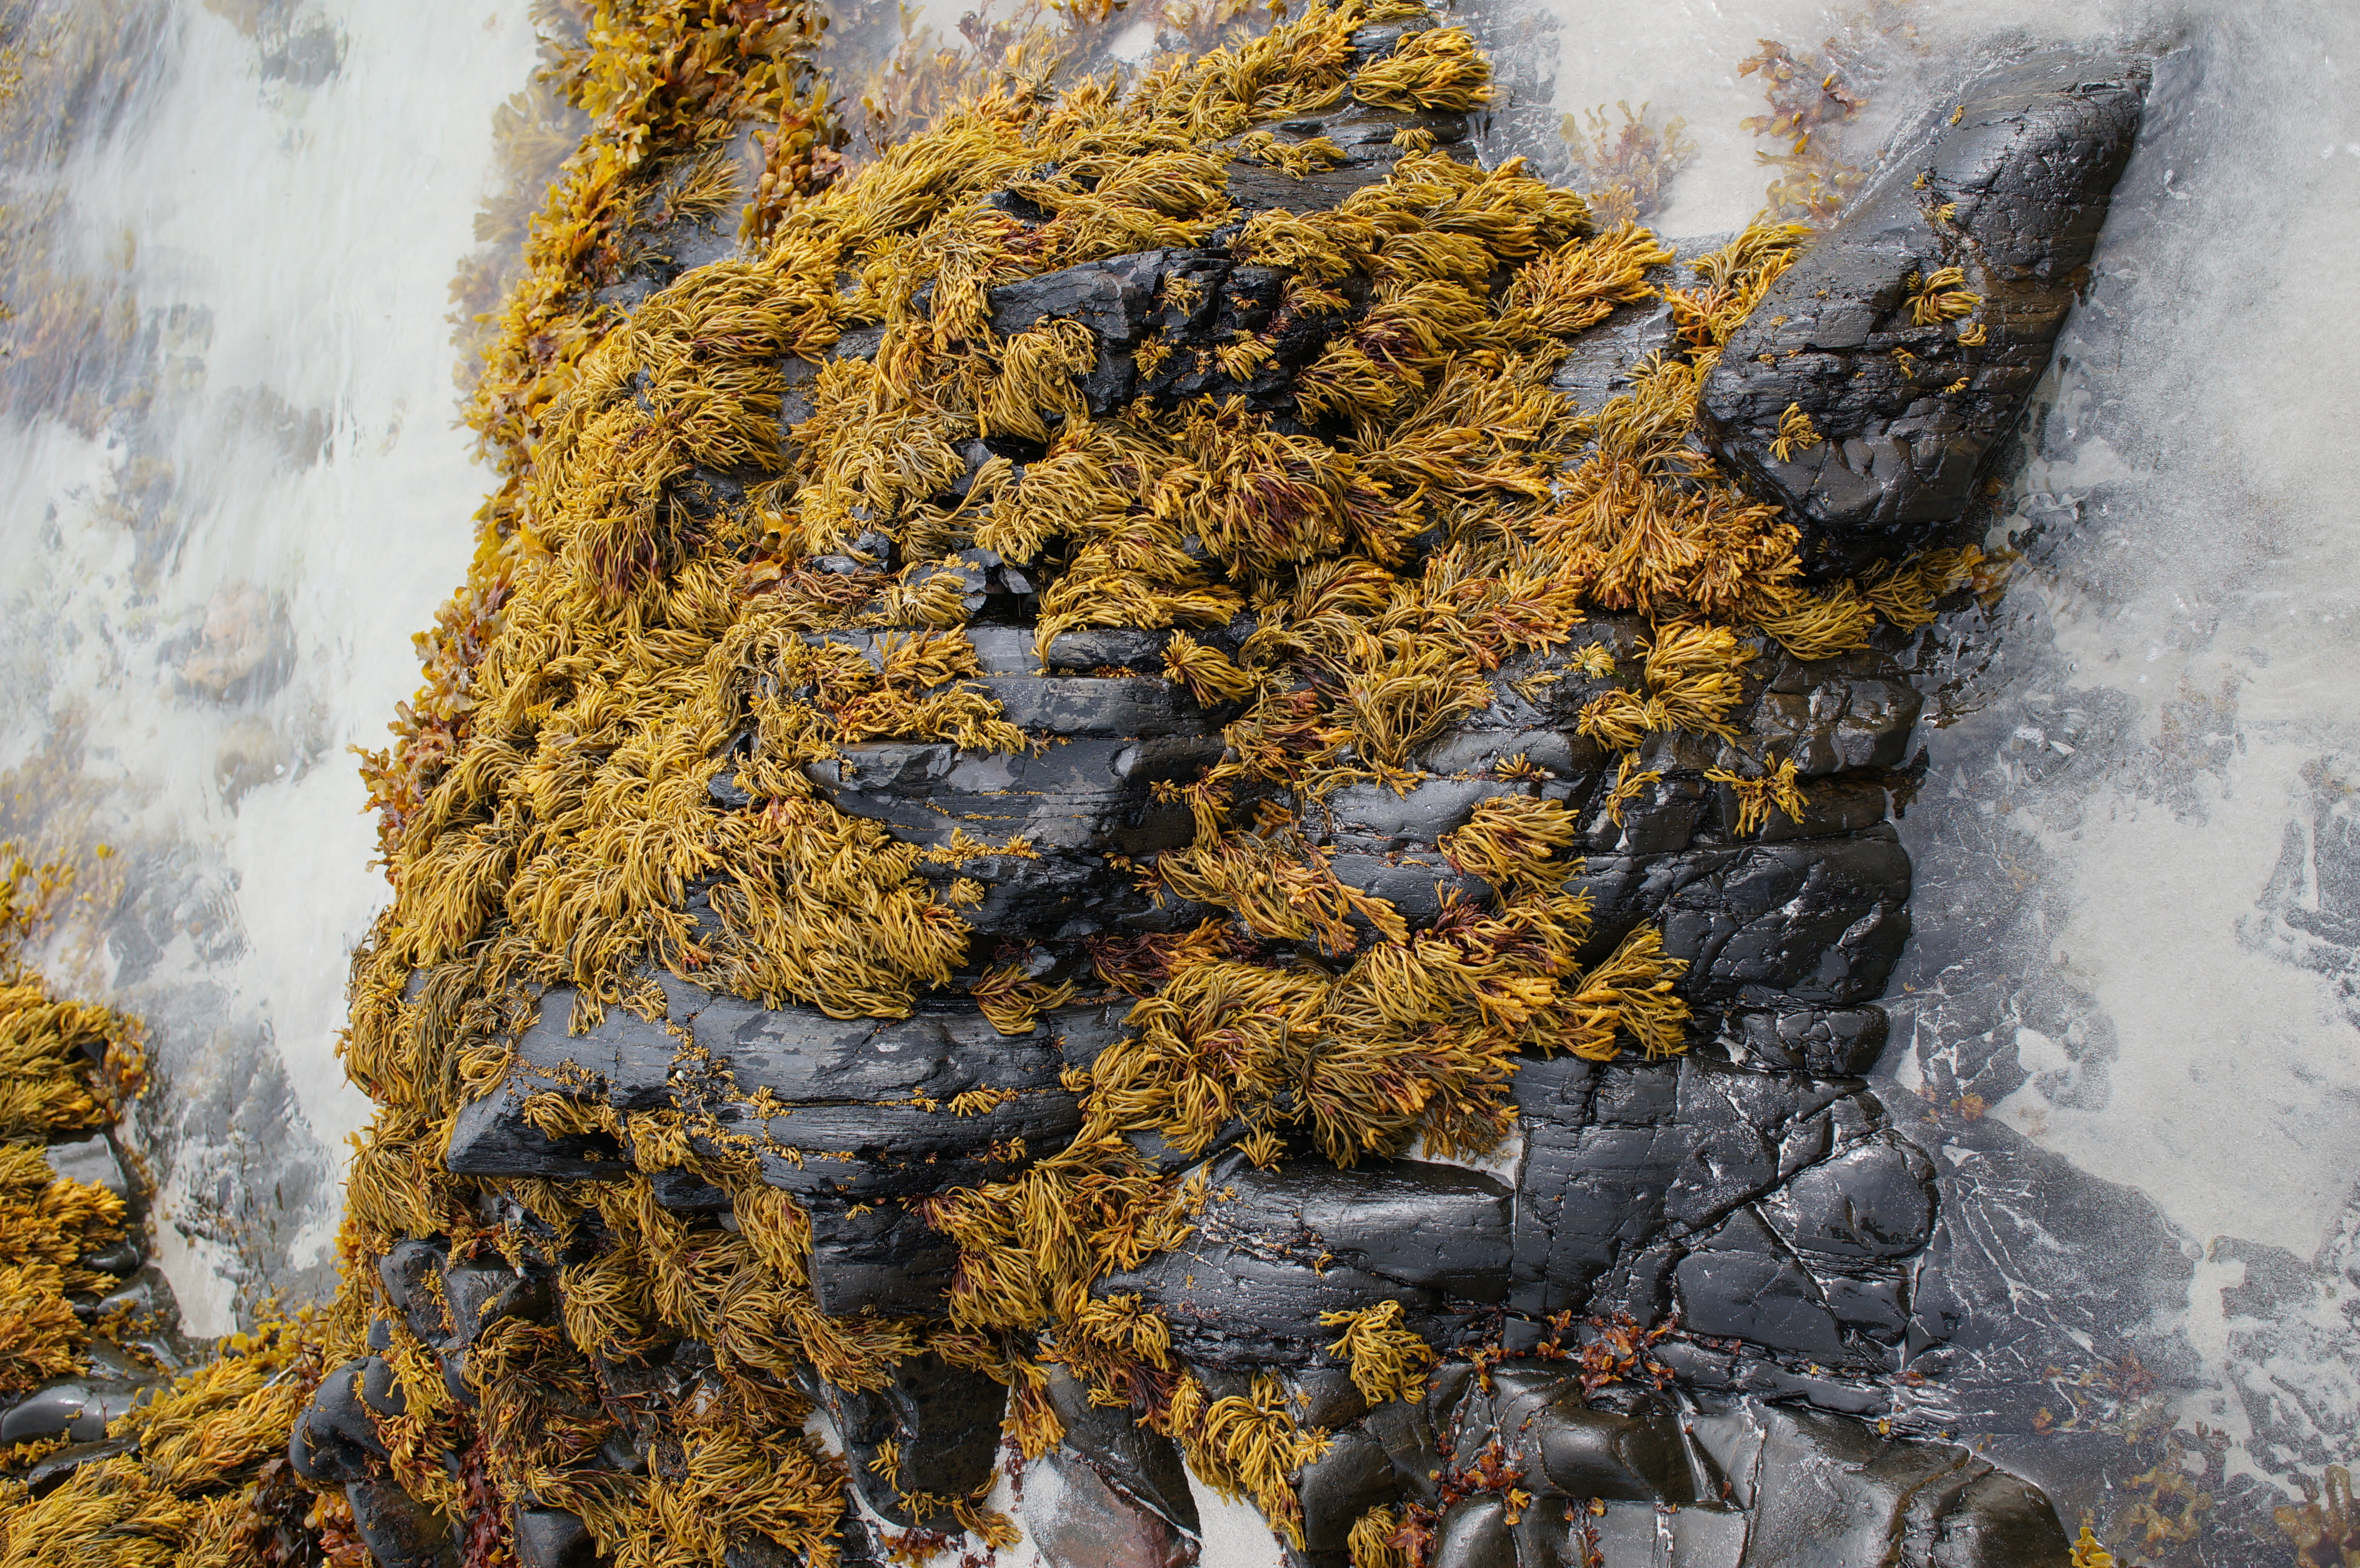
tree, rock, snow, winter, plant, leaf, frost, ice, autumn, season, 2014, geology, sony, scotland, sigma, nex, nex6, lenstagged, steffenzahn, 30mm, sigma30mm28exdn, sigma30mmf28, sigma30mmf28dn, sigma30mm, geological phenomenon